Marina Ōno

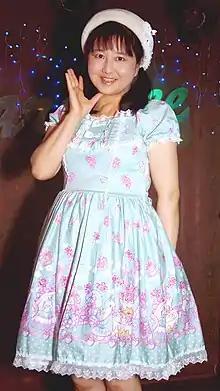
Oono Marina at MARQUEE 2019-06-08

, known by the stage name , is a Japanese voice actress. She has also been known as and . Some of her major roles in anime are: Faury Carat in "Tristia of the Deep Blue Sea", Chiaki Nakahara in "Dai-Guard", Aihara in "Angel Links" and Komoe Harumachi in "Eiken". In video games, she voices Aki Nitta in "Soul Link", Remit Marlena in "Eternal Melody", Ayaka Nanase in "First Kiss Story" and Uriko in the "Bloody Roar" series.